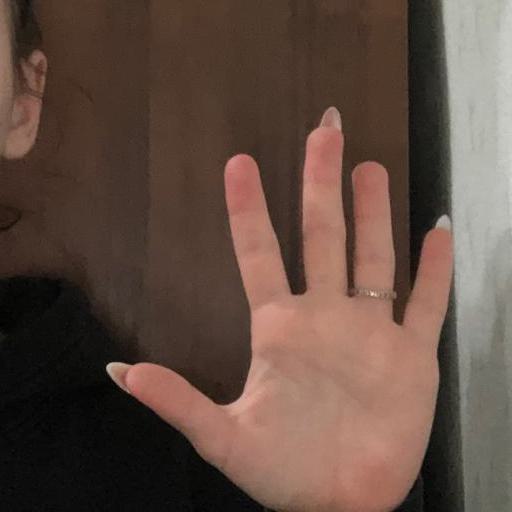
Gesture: palm